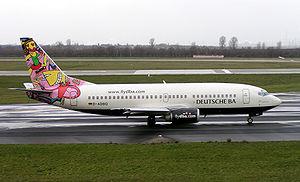
Fly DBA était une compagnie aérienne allemande à bas coûts.